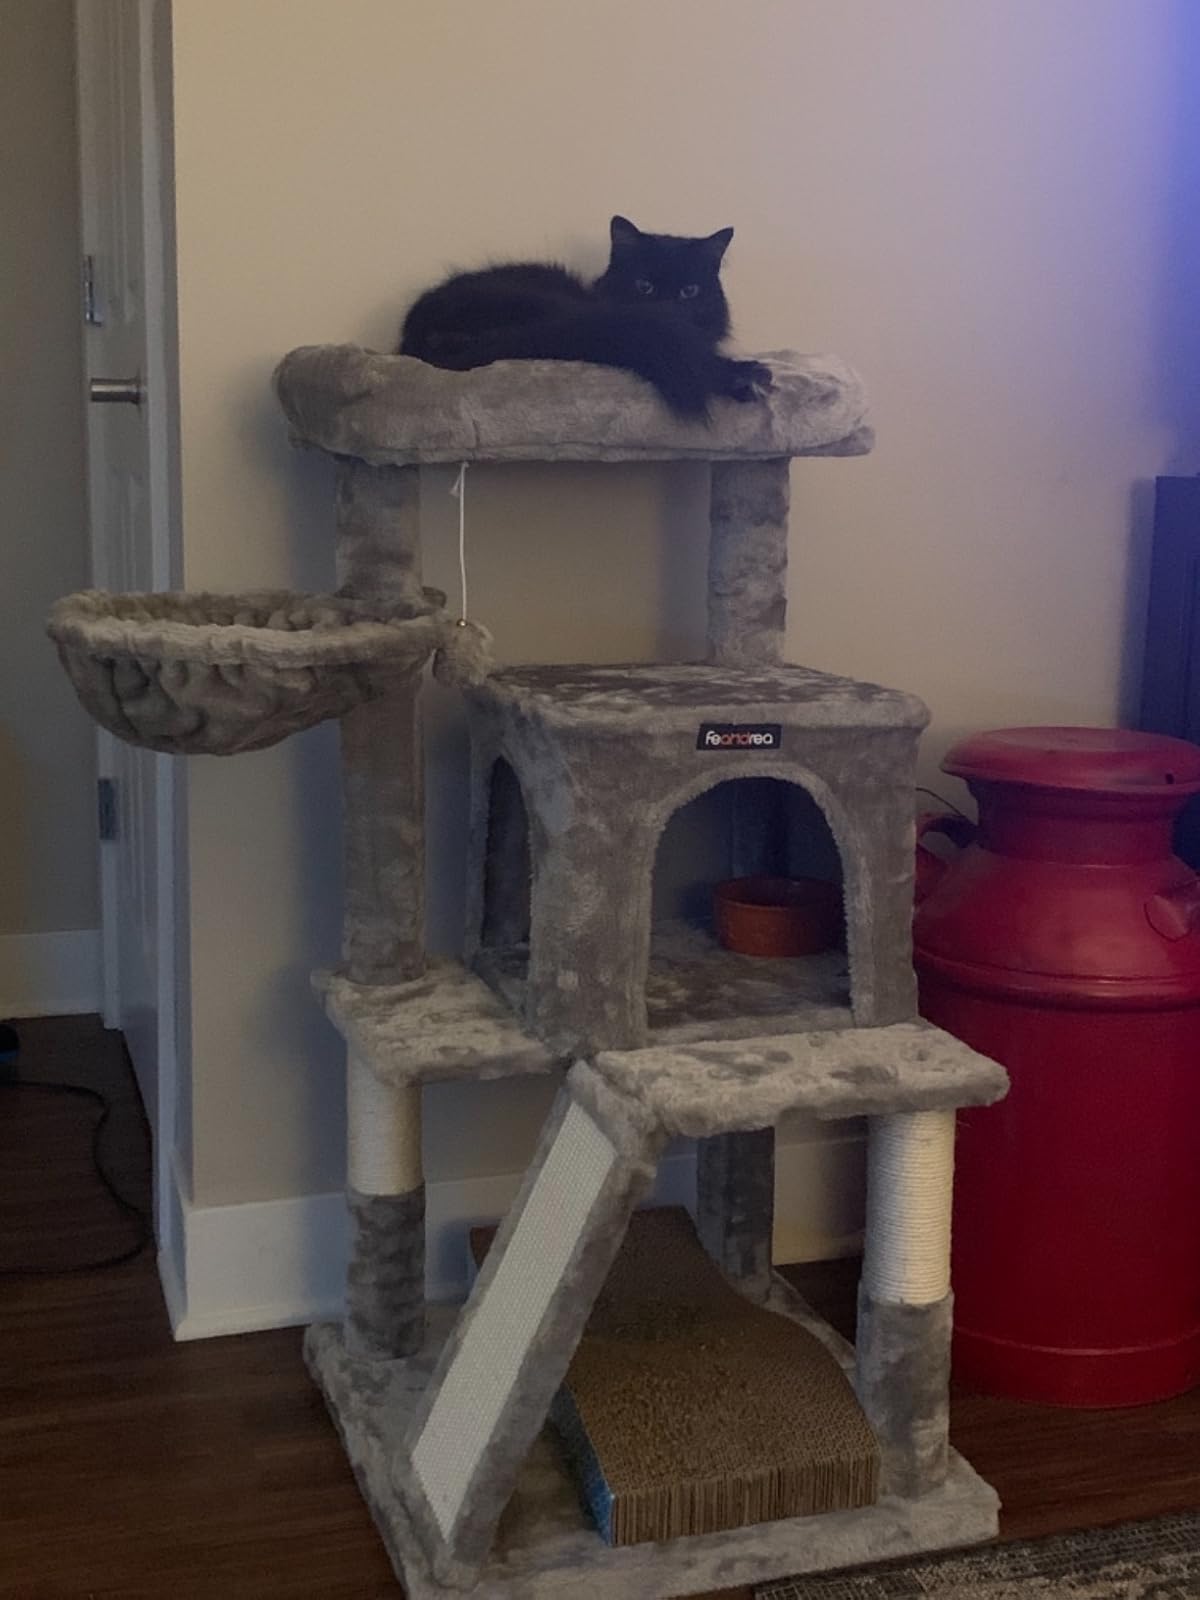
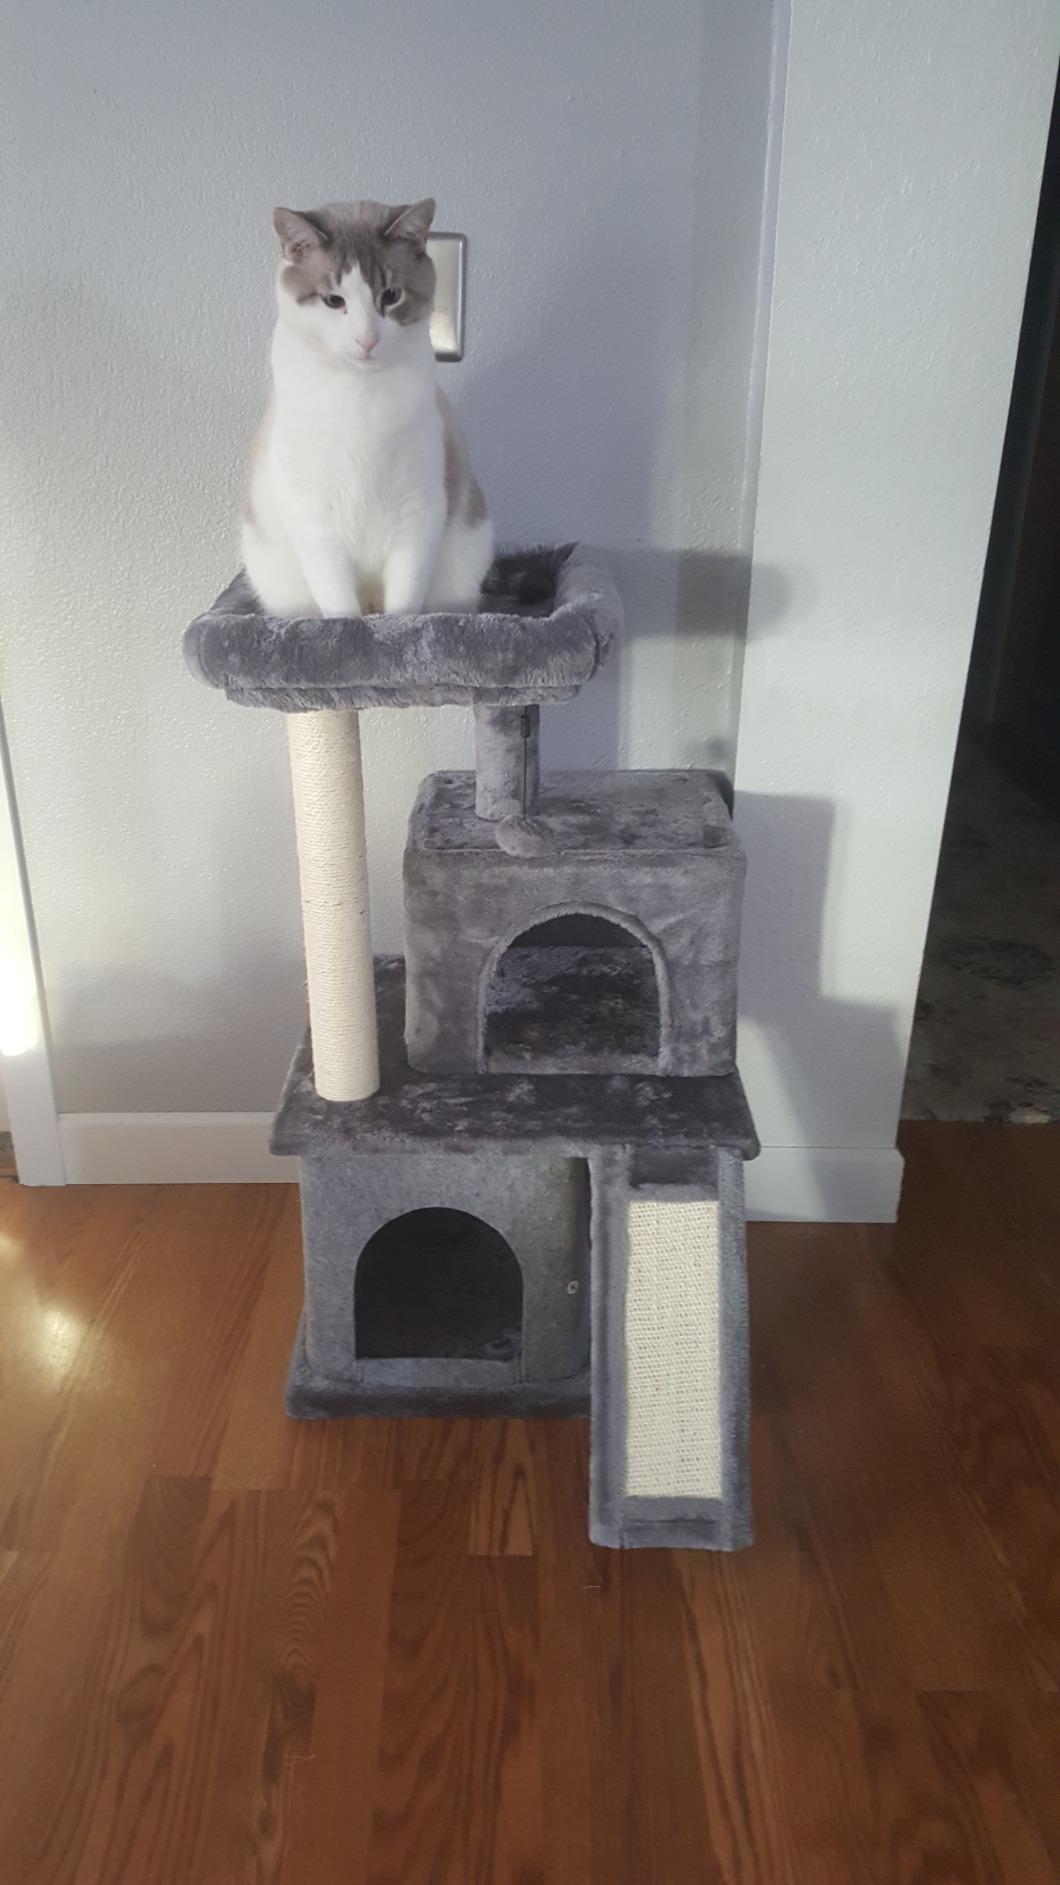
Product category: items_cat tree
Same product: no